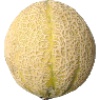
Label: cantaloupe